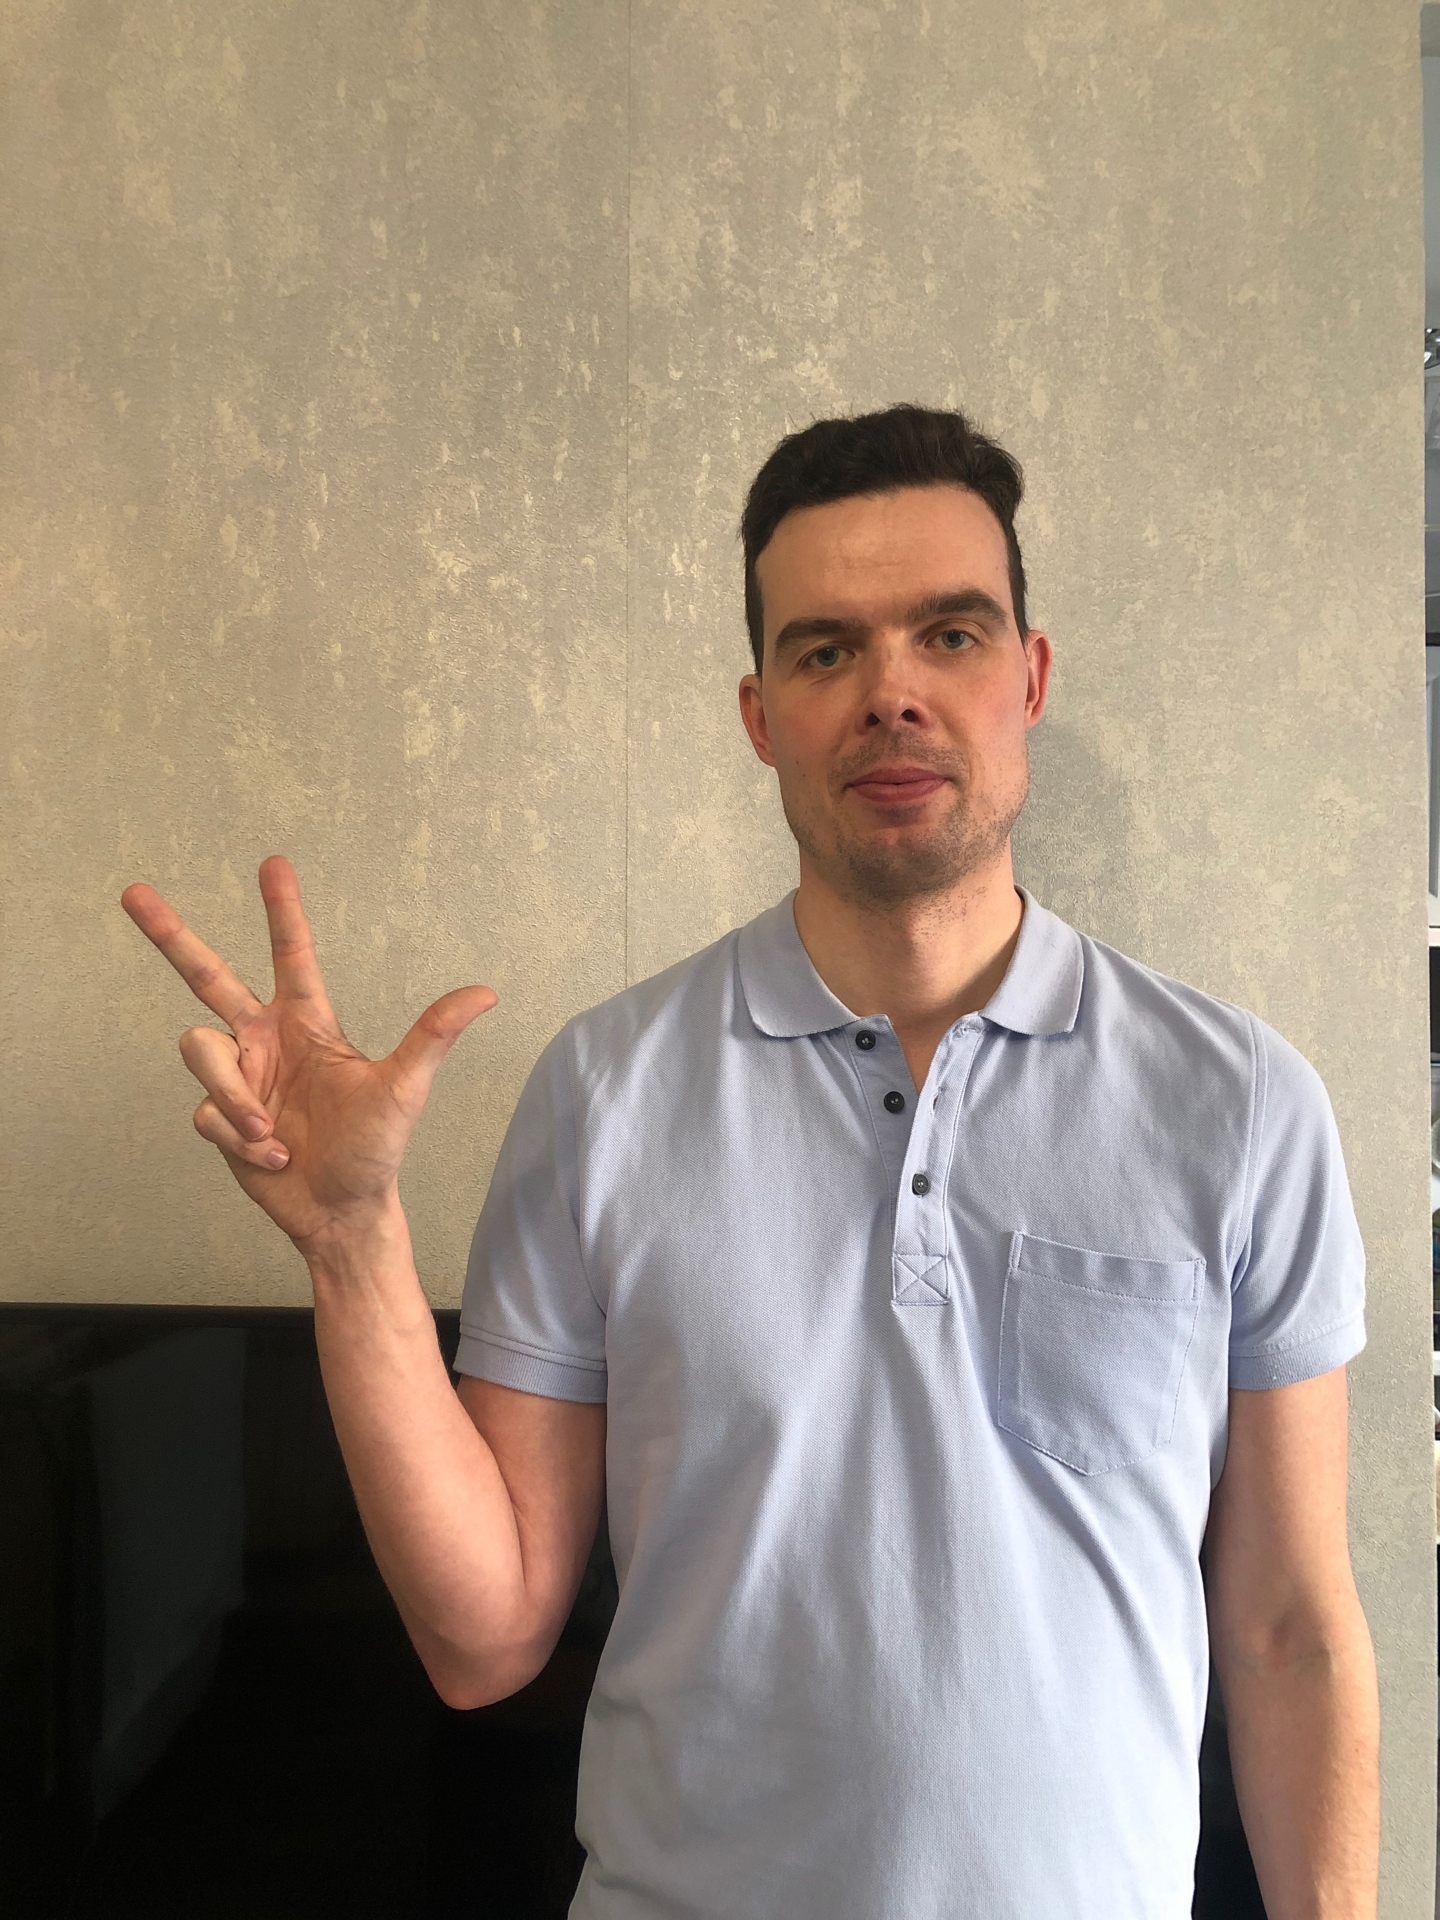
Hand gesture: three2